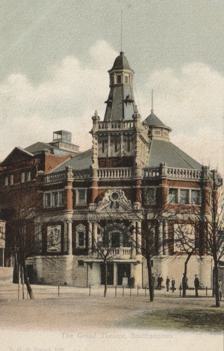
Building: Grand Theatre, Southampton
Country: United Kingdom
Year built: 1898
The Grand Theatre, Southampton in 1905 The Grand Theatre was a playhouse in Southampton in Hampshire , England from 1898 until it was demolished in 1960. The Grand Theatre stood on the corner of Windsor Terrace and Civic Centre Road. It was constructed in 1898 but included some 18th-century buildings on its east side. It was designed by the architects William Hope and J. C. Maxwell of Newcastle upon Tyne and was built by Messrs Jenkins & Sons of Southampton in red brick with terracotta dressings in a French Renaissance style . The front entrance was enhanced with a balustrade above and a central tower, at the top of which was a high domed lantern fitted with a purple light. The theatre was owned by Frederick Mouillot and H. H. 'Mackenzie' Morell, who put on productions with their own company with which they toured the provinces. Among the many theatres the two owned was the Swansea Grand Theatre in Swansea . The theatre's dressing rooms had originally been The Weighbridge, the former home of the Aslatt family in the 19th century, which was acquired by the theatre after the death of Henry Poate Aslatt in 1905. The staff of the Grand Theatre, Southampton in 1907 It opened on 5 December 1898 with a performance of The Little Minister by Frederick Harrison; it was performed by the theatrical company of Cyril Maude . The foundation stone was dedicated by the actress Mrs Kendal on 15 November 1898. The theatre's horseshoe-shaped auditorium was 60 feet (18 metres) wide and two-tiered, with the Circle on the first tier and the Gallery on the second above that. The stage was 53 feet (16 m) in height from the floor to the grid and 37 feet (11 m) in depth. Below the stage was a large scene dock, a properties room, large cellars and a mezzanine floor. The theatre could seat 1,800 patrons and had electrical lighting throughout, with gas as an additional system. The Grand Theatre was a "legitimate" theatre as it was a venue for plays, dramas and pantomimes performed by touring theatrical companies as opposed to music hall or variety acts. Among the performers to appear at the theatre were Sarah Bernhardt and Henry Irving . In 1904 Ellen Terry and her daughter Edith Craig appeared at the theatre in Much Ado About Nothing . The actor and theatre impresario Alfred Denville produced repertory plays at the Grand Theatre during the 1930s, and among the many actors who appeared in his productions at that time was Peter Cushing , who stayed with the company for about nine months. Early in its history the theatre was equipped to show bioscope films, with films of local events of interest being screened on 31 May 1902. On 2 July 1913 five short Kinemacolor films were shown. Poster advertising an appearance by comedy duo Morecambe and Wise (1957) The Grand Theatre became "The New Hippodrome" from 25 March 1939 until 14 September 1940, when it closed. It was used to provide accommodation for soldiers during World War II . With the end of war the theatre was renovated and, under its old name of the Grand Theatre, hosted dramas with its resident repertory company. As audiences dwindled in the 1950s as television became more popular, the theatre featured more striptease shows. The theatre finally closed in 1959 and was demolished in 1960. Marland House, a large commercial office block in the Brutalist style was constructed on the site in 1963 providing offices for local social services. On the demolition of this in about 2016 a new Marland House was built providing student accommodation for the nearby University of Southampton . References